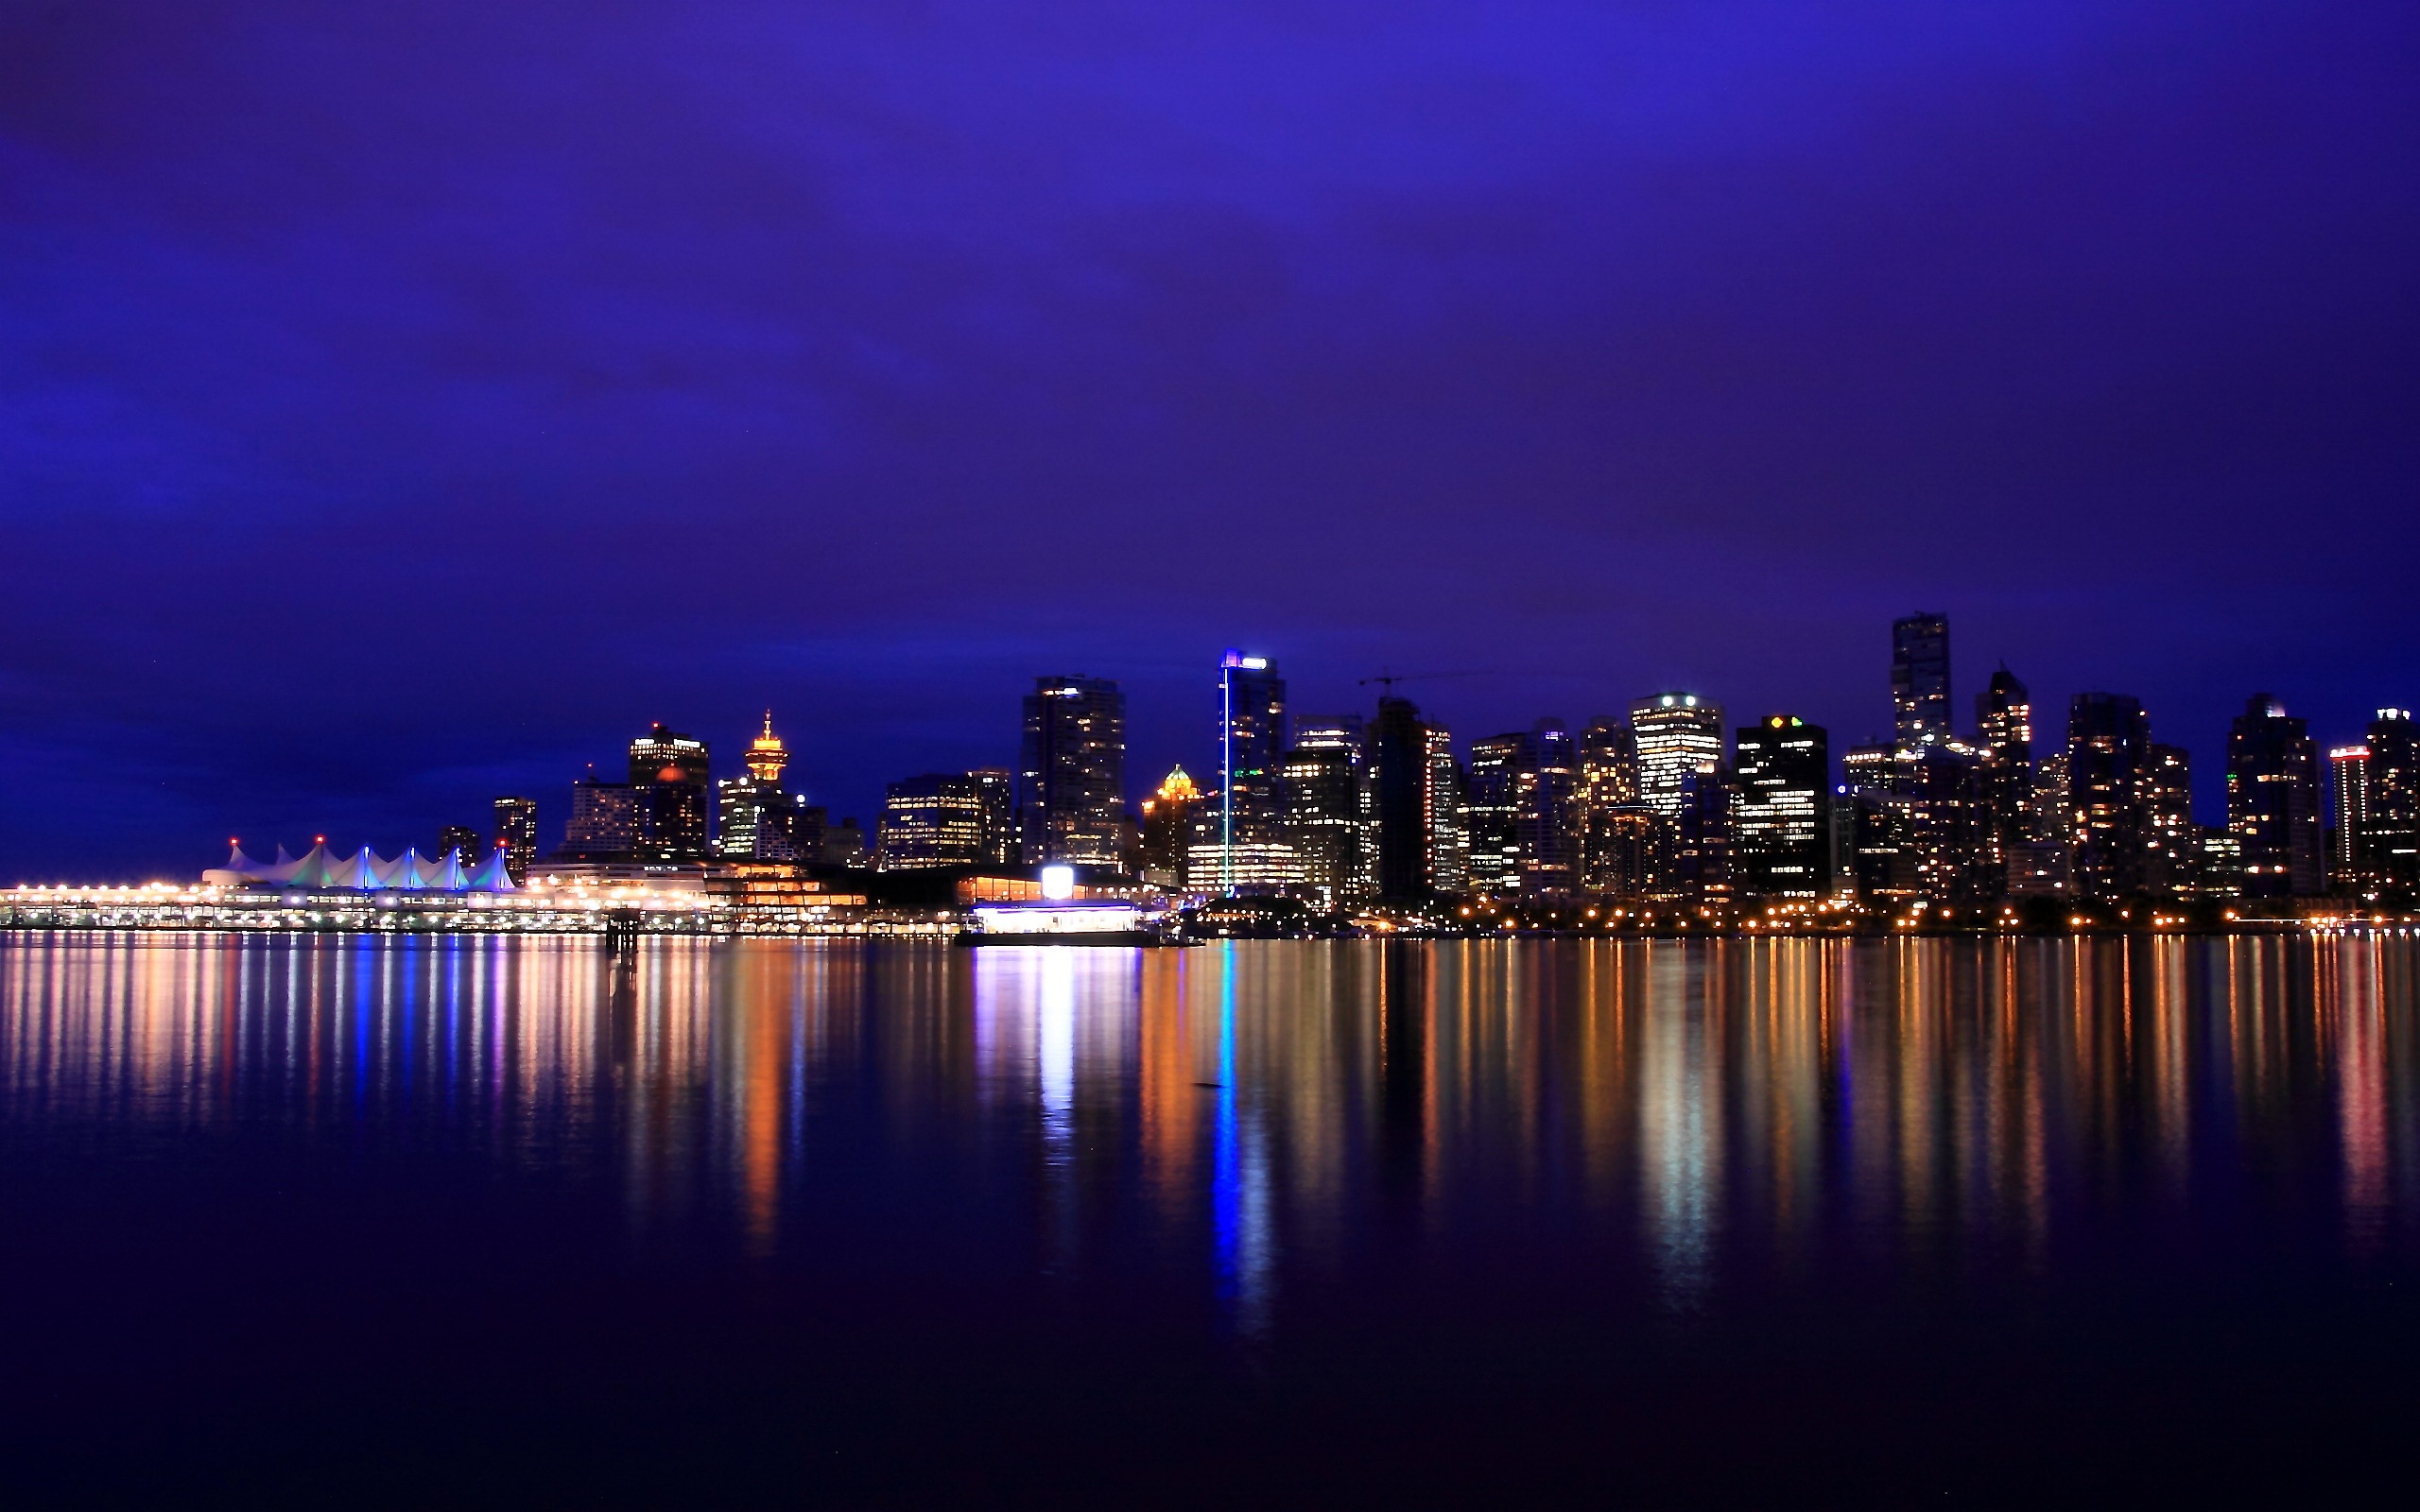
landscape, horizon, skyline, night, dawn, city, skyscraper, cityscape, dusk, evening, reflection, city lights, metropolis, urban landscape, geographical feature, human settlement, metropolitan area